Warren Zapol

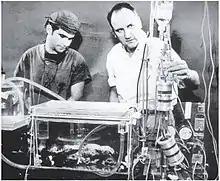
c. 1967. Theodor Kolobow and Warren Zapol

Warren M. Zapol (1942 – 14 December 2021) was the emeritus Anesthetist-in-Chief at Massachusetts General Hospital from (1994–2008) and the Reginald Jenney Distinguished Professor of Anaesthesia at Harvard Medical School. From 1994 to 2008, Zapol served as anesthetist-in-chief at MGH and was the director of the MGH Anesthesia Center for Critical Care Research until his death.